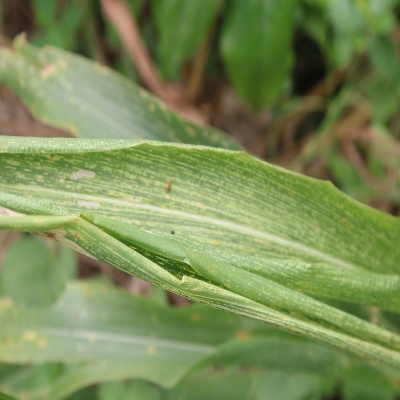
Label: Corn_(Maize)___Maize_Streak_Virus